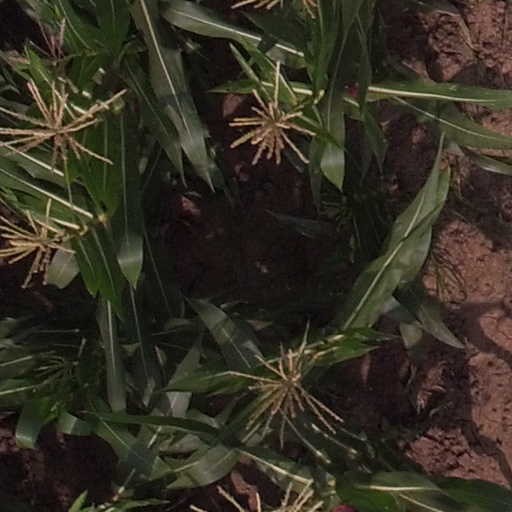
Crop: maize; corn